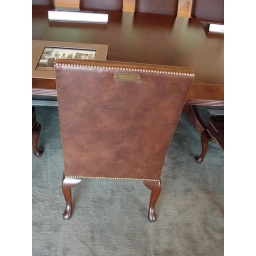
The Presidents Chair in the Cabinet Room. Visitor's to the Library can sit in the chair and &amp;quot;assume the seat of power.&amp;quot;